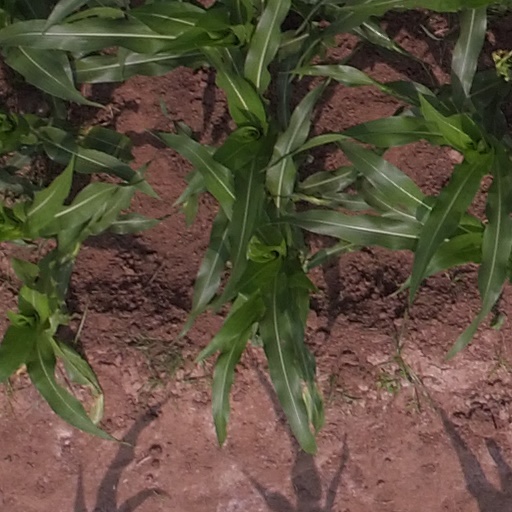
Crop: maize; corn